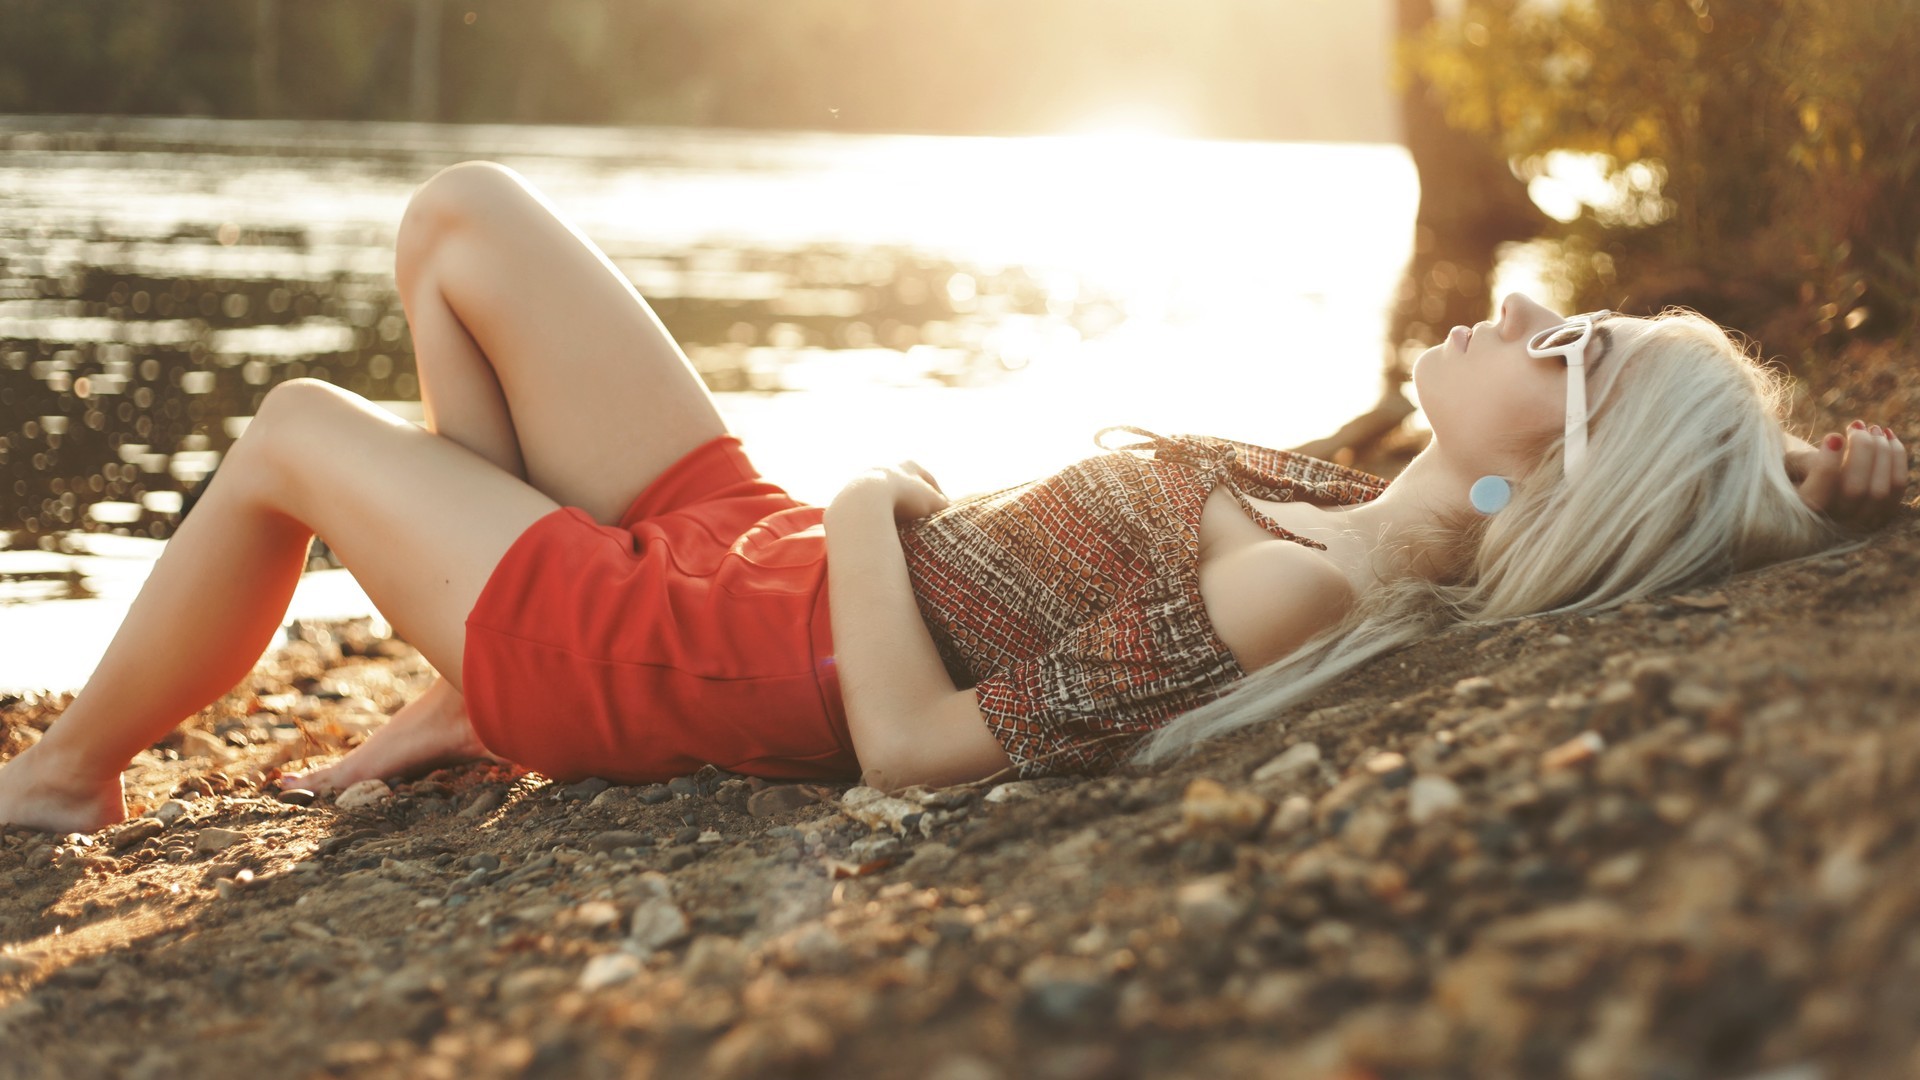
jena, People in nature, photograph, beauty, leg, sunlight, blond, photo shoot, photography, summer, tree, model, long hair, lingerie, human leg, daydream, flesh, thigh